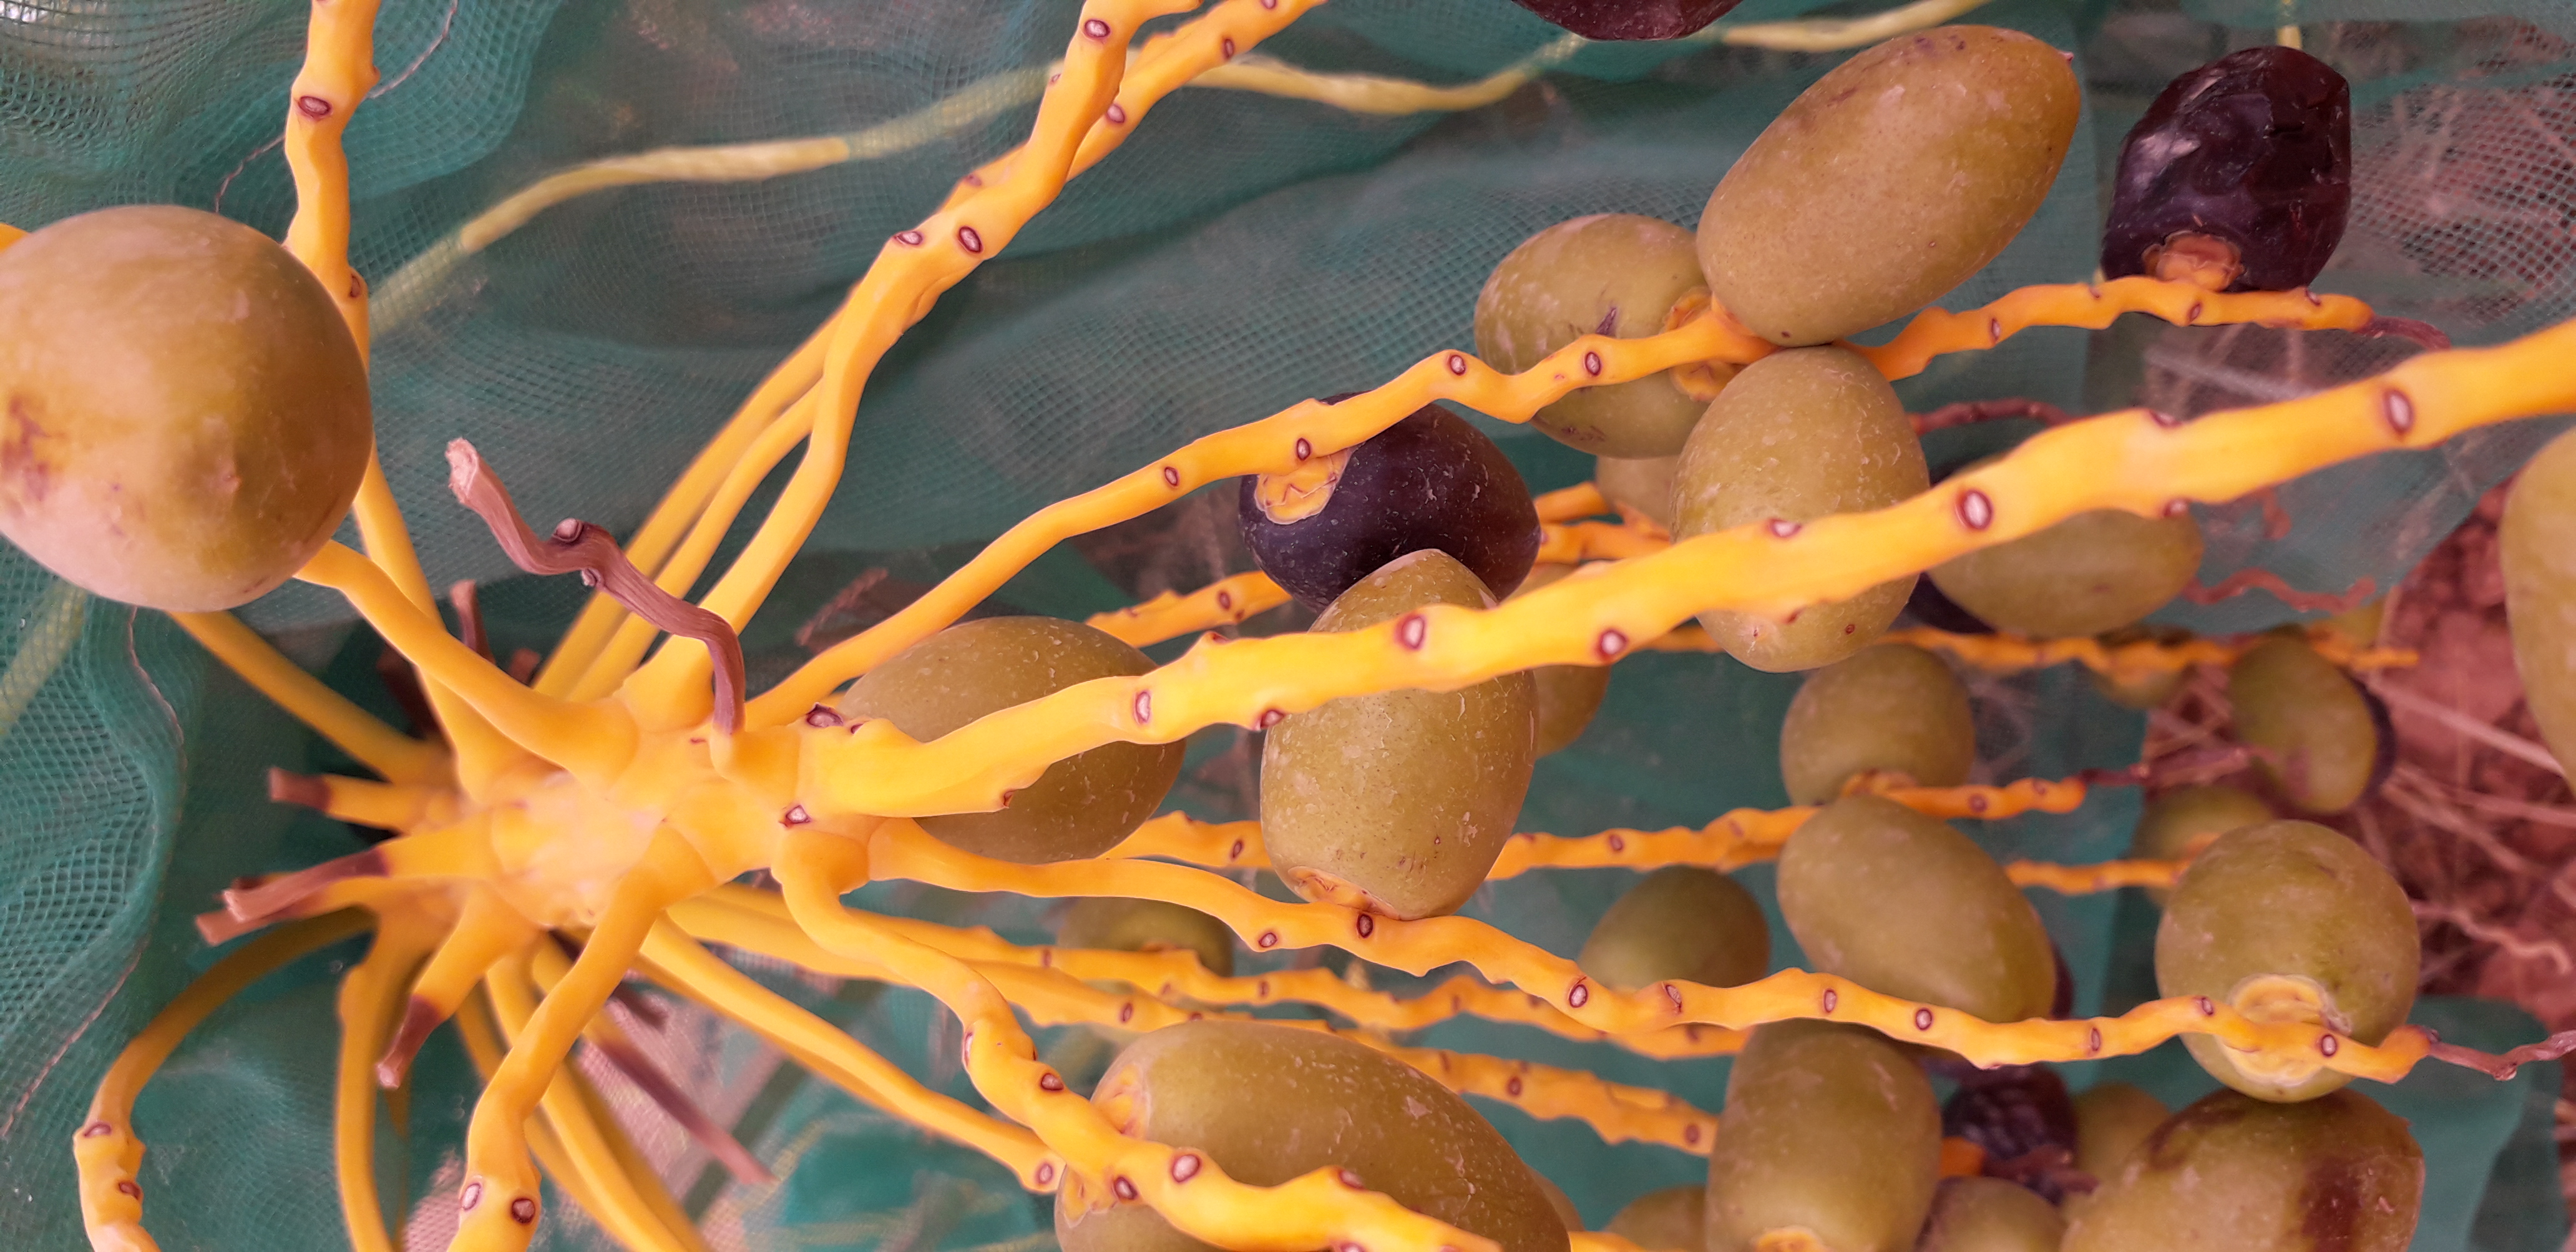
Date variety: kholt